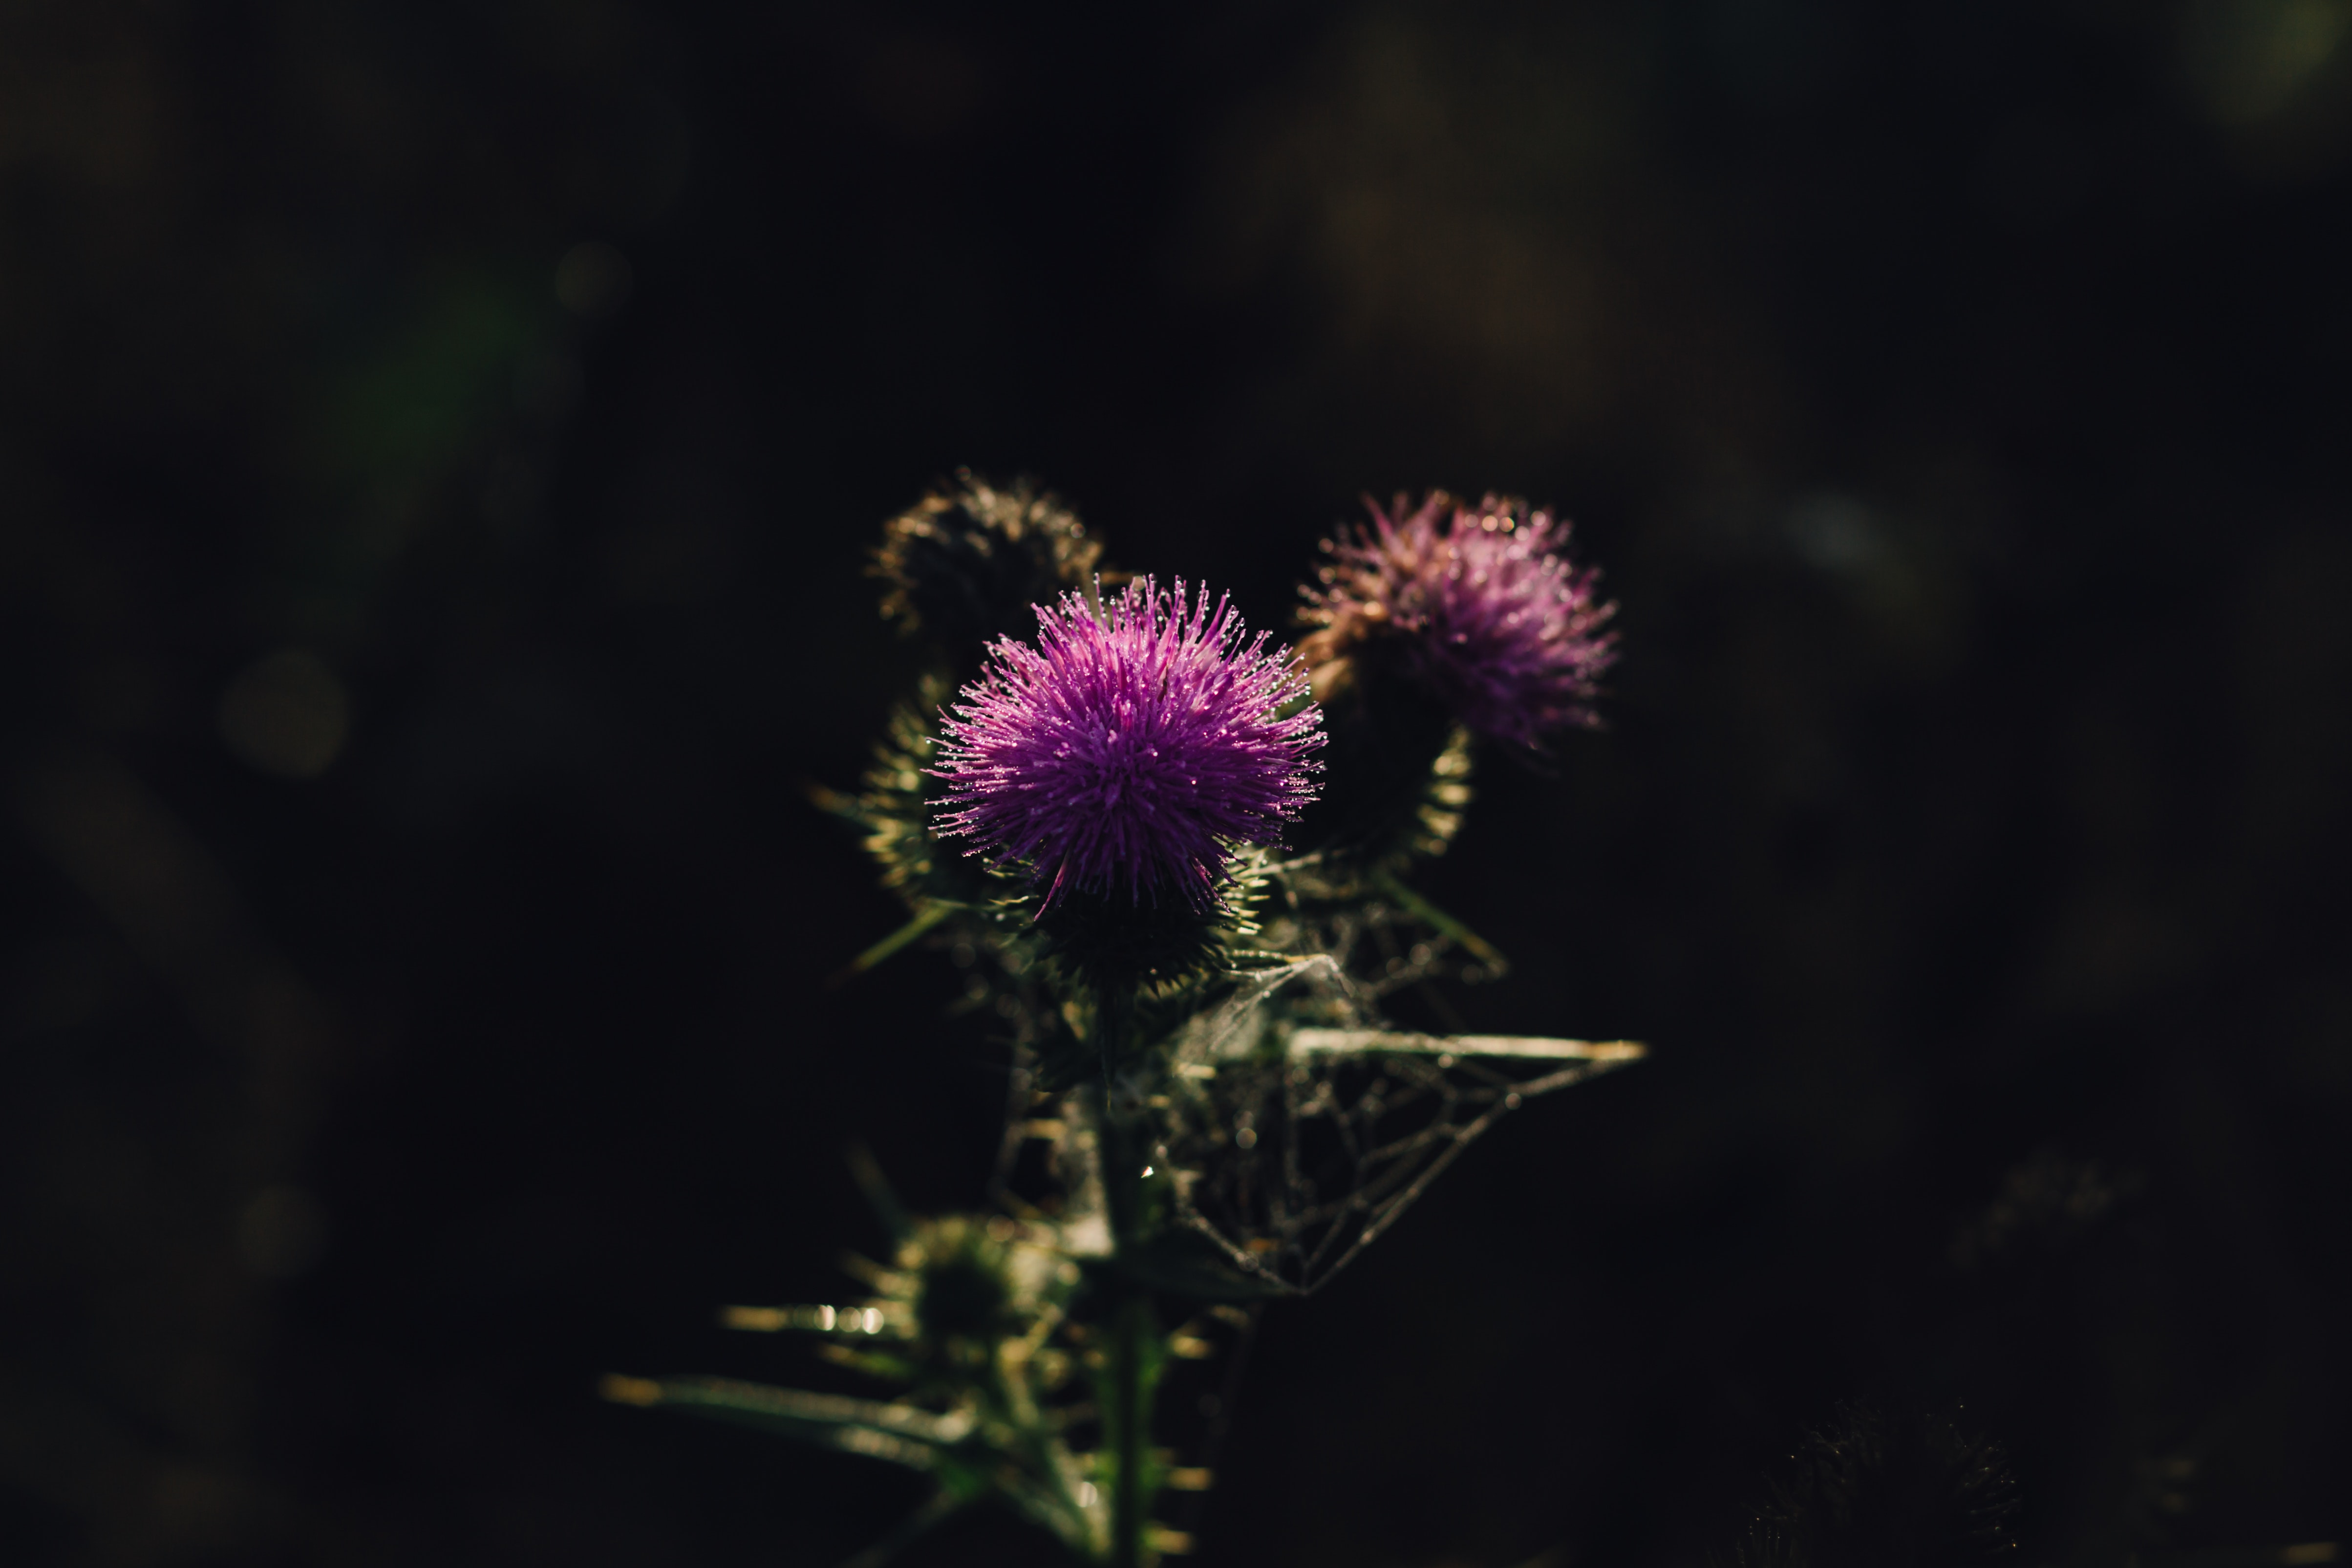
thistle, European marsh thistle, flower, creeping thistle, plant, flowering plant, Spear thistle, purple, sky, artichoke thistle, botany, wildflower, noxious weed, cynara, silybum, greater burdock, ironweed, thorns, spines, and prickles, burdock, Forb, daisy family, lesser burdock